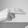
ASL letter: H